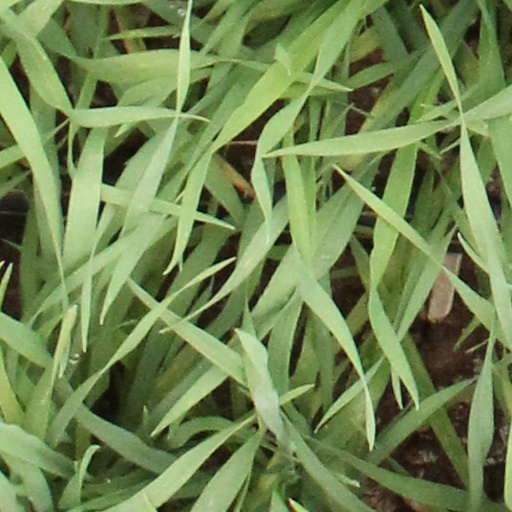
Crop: wheat